Helensville

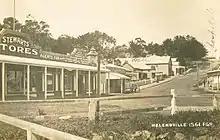
Helensville shops ca 1890

Helensville is located on the eastern banks of the Kaipara River, to the south of the Kaipara Harbour. The town is located between two tributaries of the river: the Awaroa Stream to the north, and the Mangakura Stream in the south. The town is located on a spur in the hills slightly higher than the surrounding area, of which the highest point is a hill located to the south called Paehoka, at the junction between Kiwitahi Road and Old North Road.